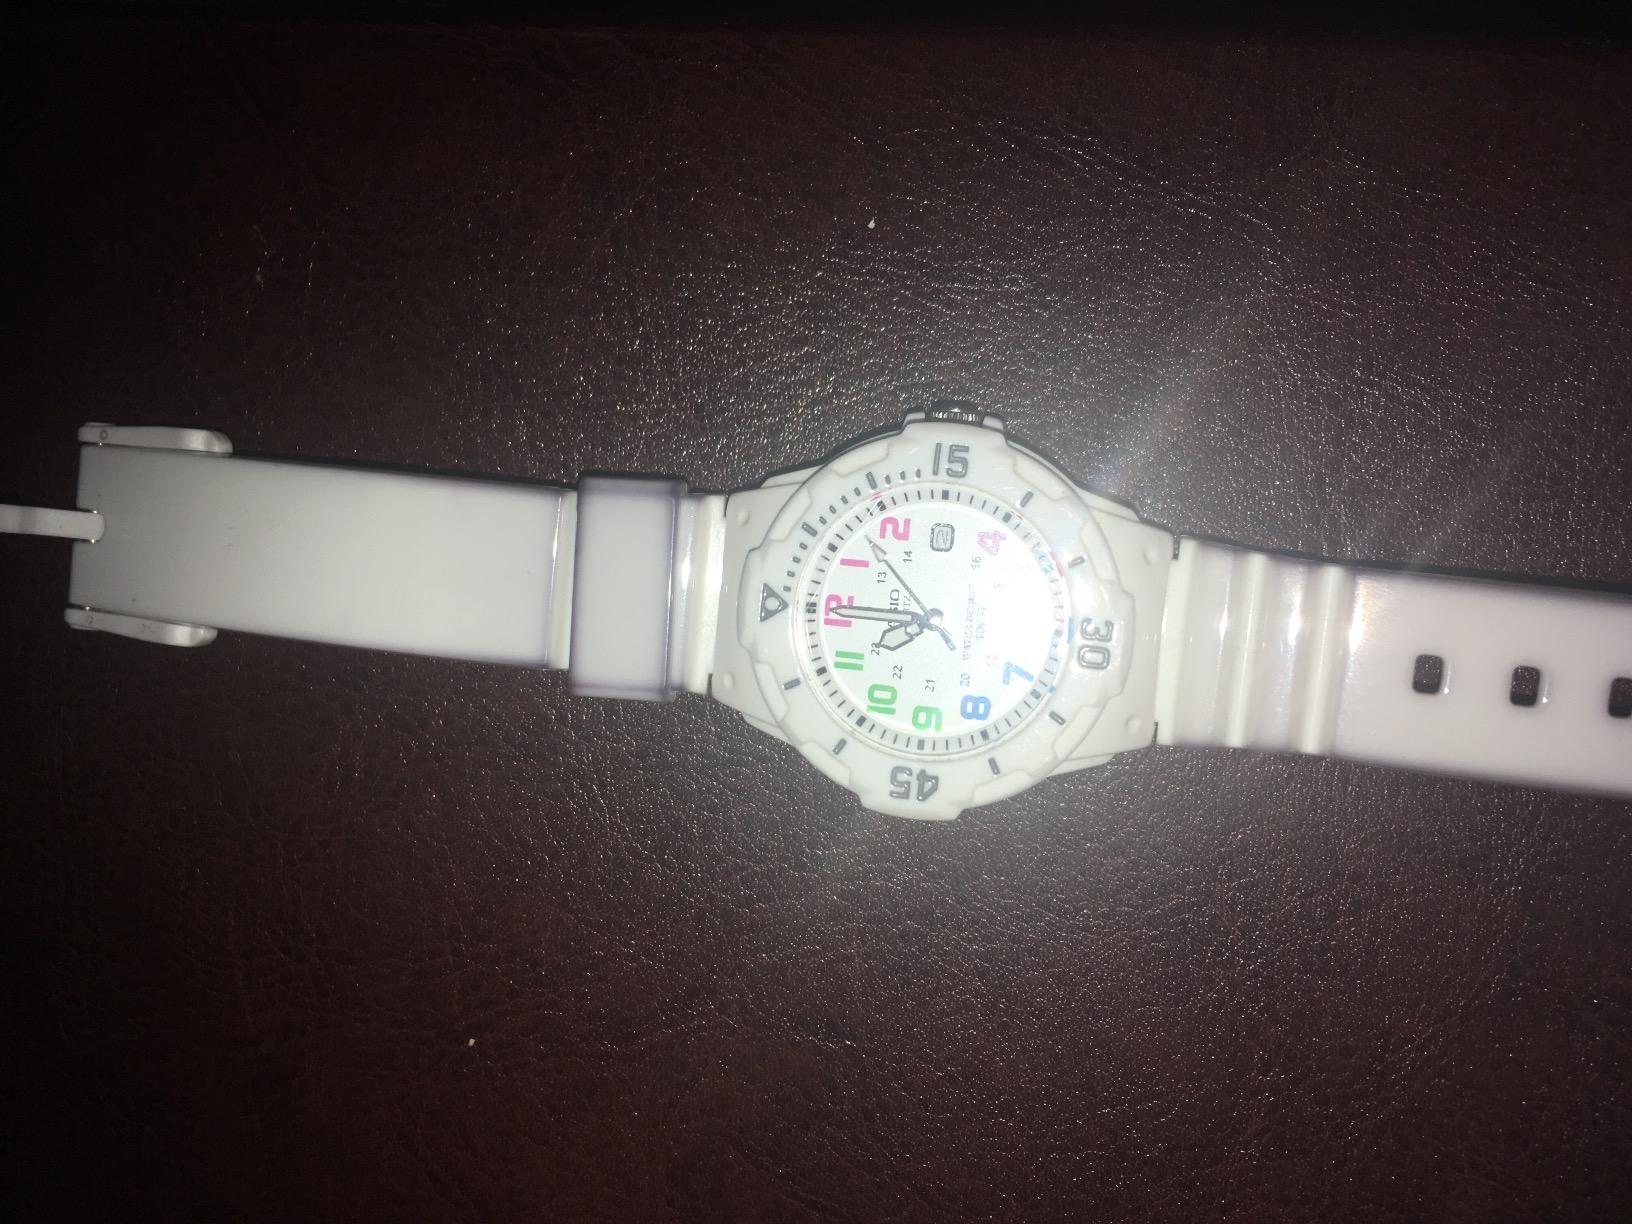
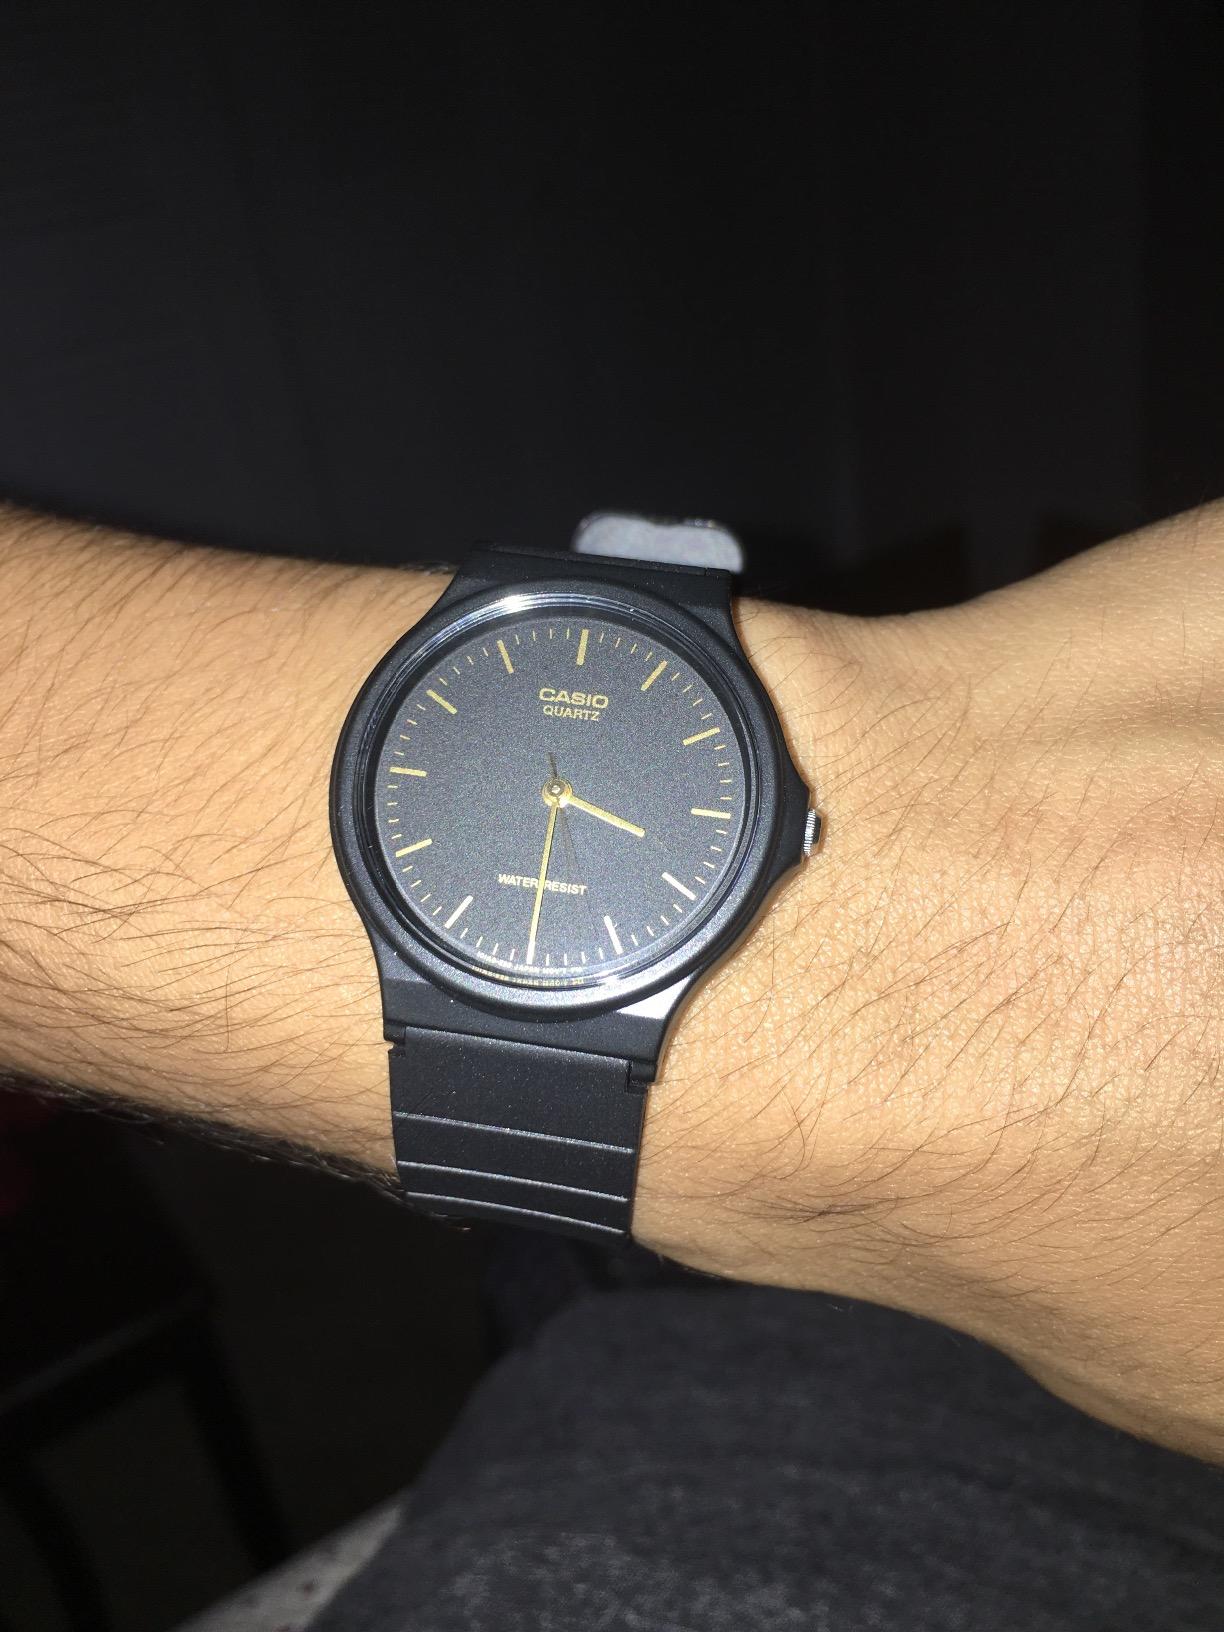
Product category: accessories_watch
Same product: no